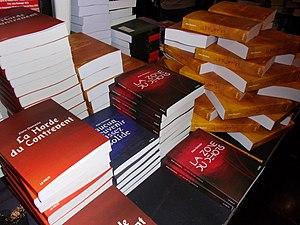
Romans d'Alain Damasio aux Utopiales 2019.
Alain Damasio, né le 1ᵉʳ août 1969 à Lyon, est un écrivain de science-fiction et typoète français. Son domaine de prédilection est l'anticipation politique. Il marie ce genre à des éléments de science-fiction ou de fantasy et décrit des dystopies politiques.